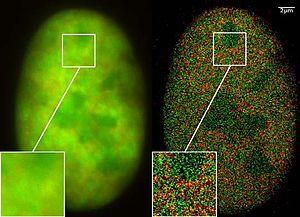
La microscopie en fluorescence est une technique utilisant un microscope optique en tirant profit du phénomène de fluorescence et de phosphorescence, au lieu de, ou en plus de l'observation classique par réflexion ou absorption de la lumière visible naturelle ou artificielle.
La protéine fluorescente verte est une protéine ayant la propriété d'émettre une fluorescence de couleur verte. Issue d'une méduse, cette protéine est intrinsèquement fluorescente sous l'action d'une enzyme, l'aequoréine, une luciférase qui agit en présence de calcium. Son gène peut être fusionné in-vitro au gène d'une protéine que l'on souhaite étudier. Le gène recombinant est ensuite réintroduit dans des cellules ou un embryon, qui va alors synthétiser la protéine de fusion, alors fluorescente. On pourra alors l'observer à l'aide d'un microscope à fluorescence, par exemple. Cette méthode permet d'étudier les protéines dans leur environnement naturel : la cellule vivante. La découverte et les applications de la GFP ont été couronnées par le prix Nobel de chimie décerné à Osamu Shimomura, Martin Chalfie et Roger Tsien le 8 octobre 2008.